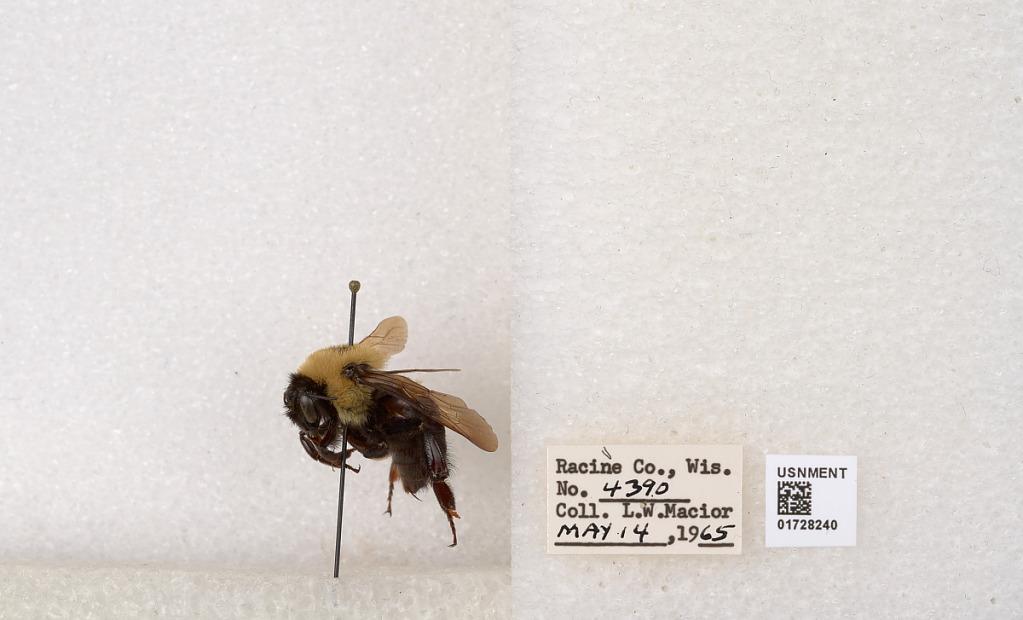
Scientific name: Bombus (Separatobombus) griseocollis (De Geer)
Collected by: L. Macior
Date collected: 1965-5-14
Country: United States
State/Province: Wisconsin
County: Racine
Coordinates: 42.7299, -87.8123